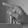
ASL letter: P